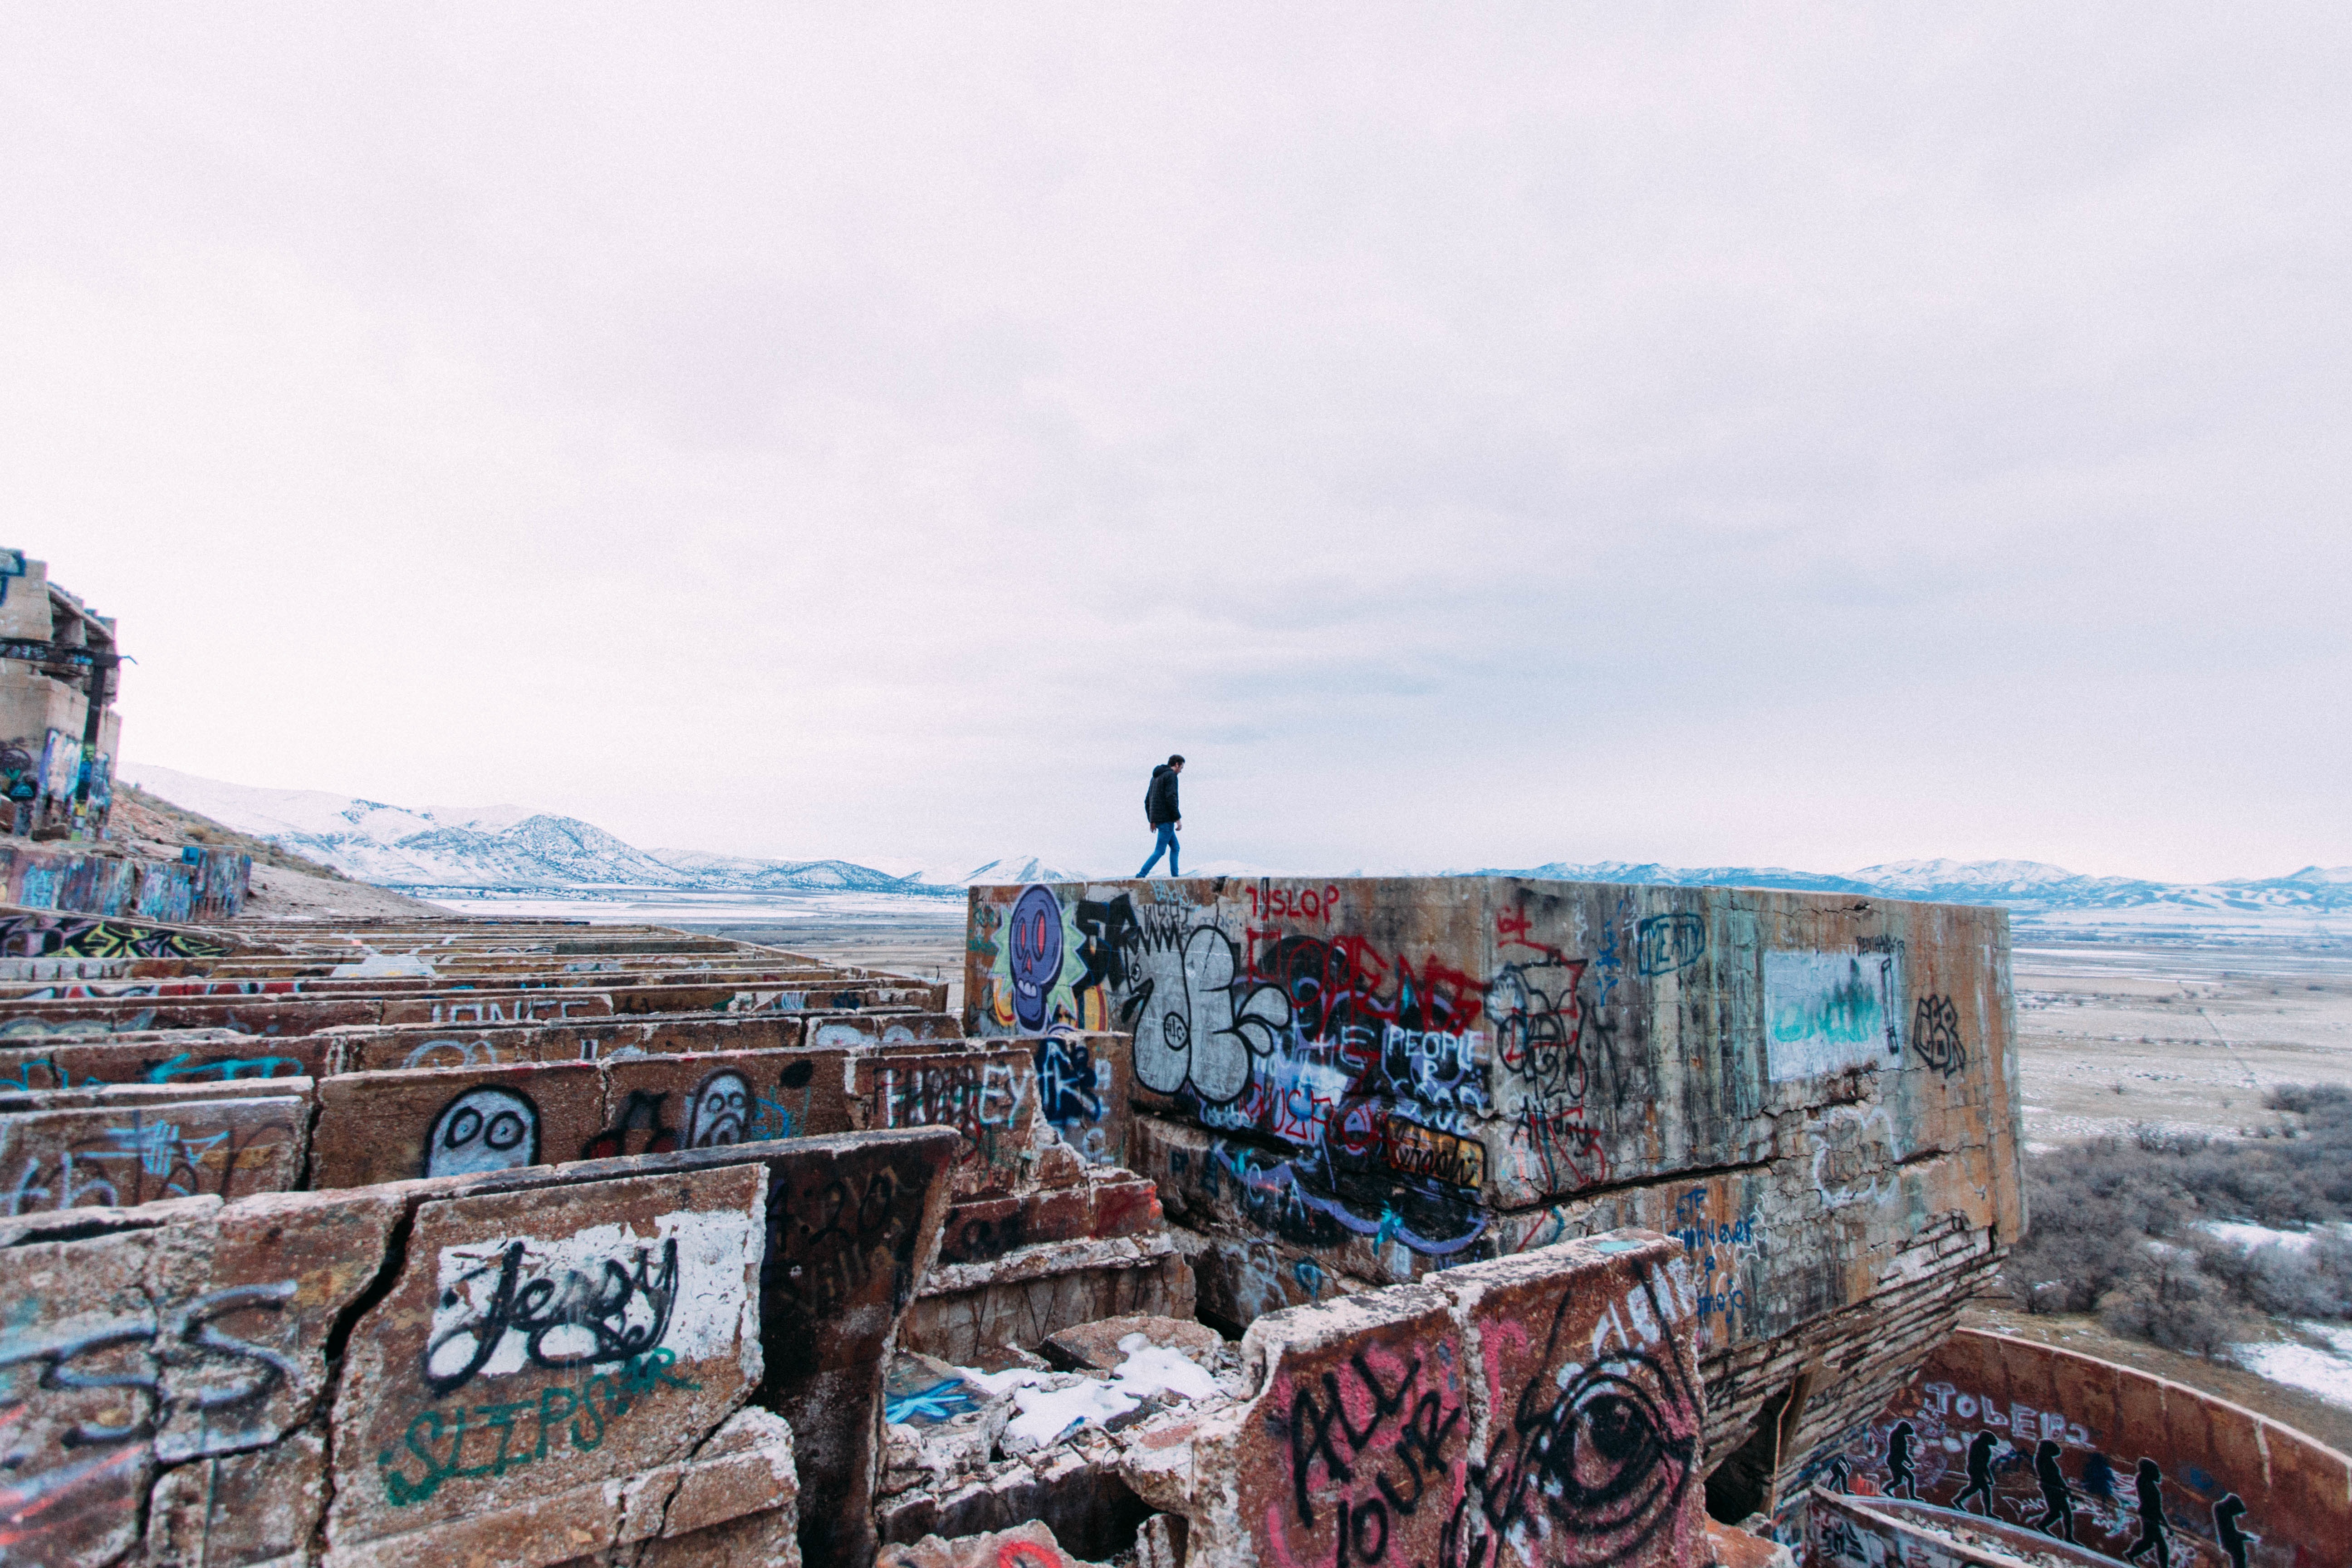
sea, coast, snow, winter, architecture, town, cityscape, vacation, travel, male, landmark, tourism, graffiti, urban art, vandalism, mountains, ruins, walls, ruined, nature landscape, man walking, graffiti walls, nature versus man